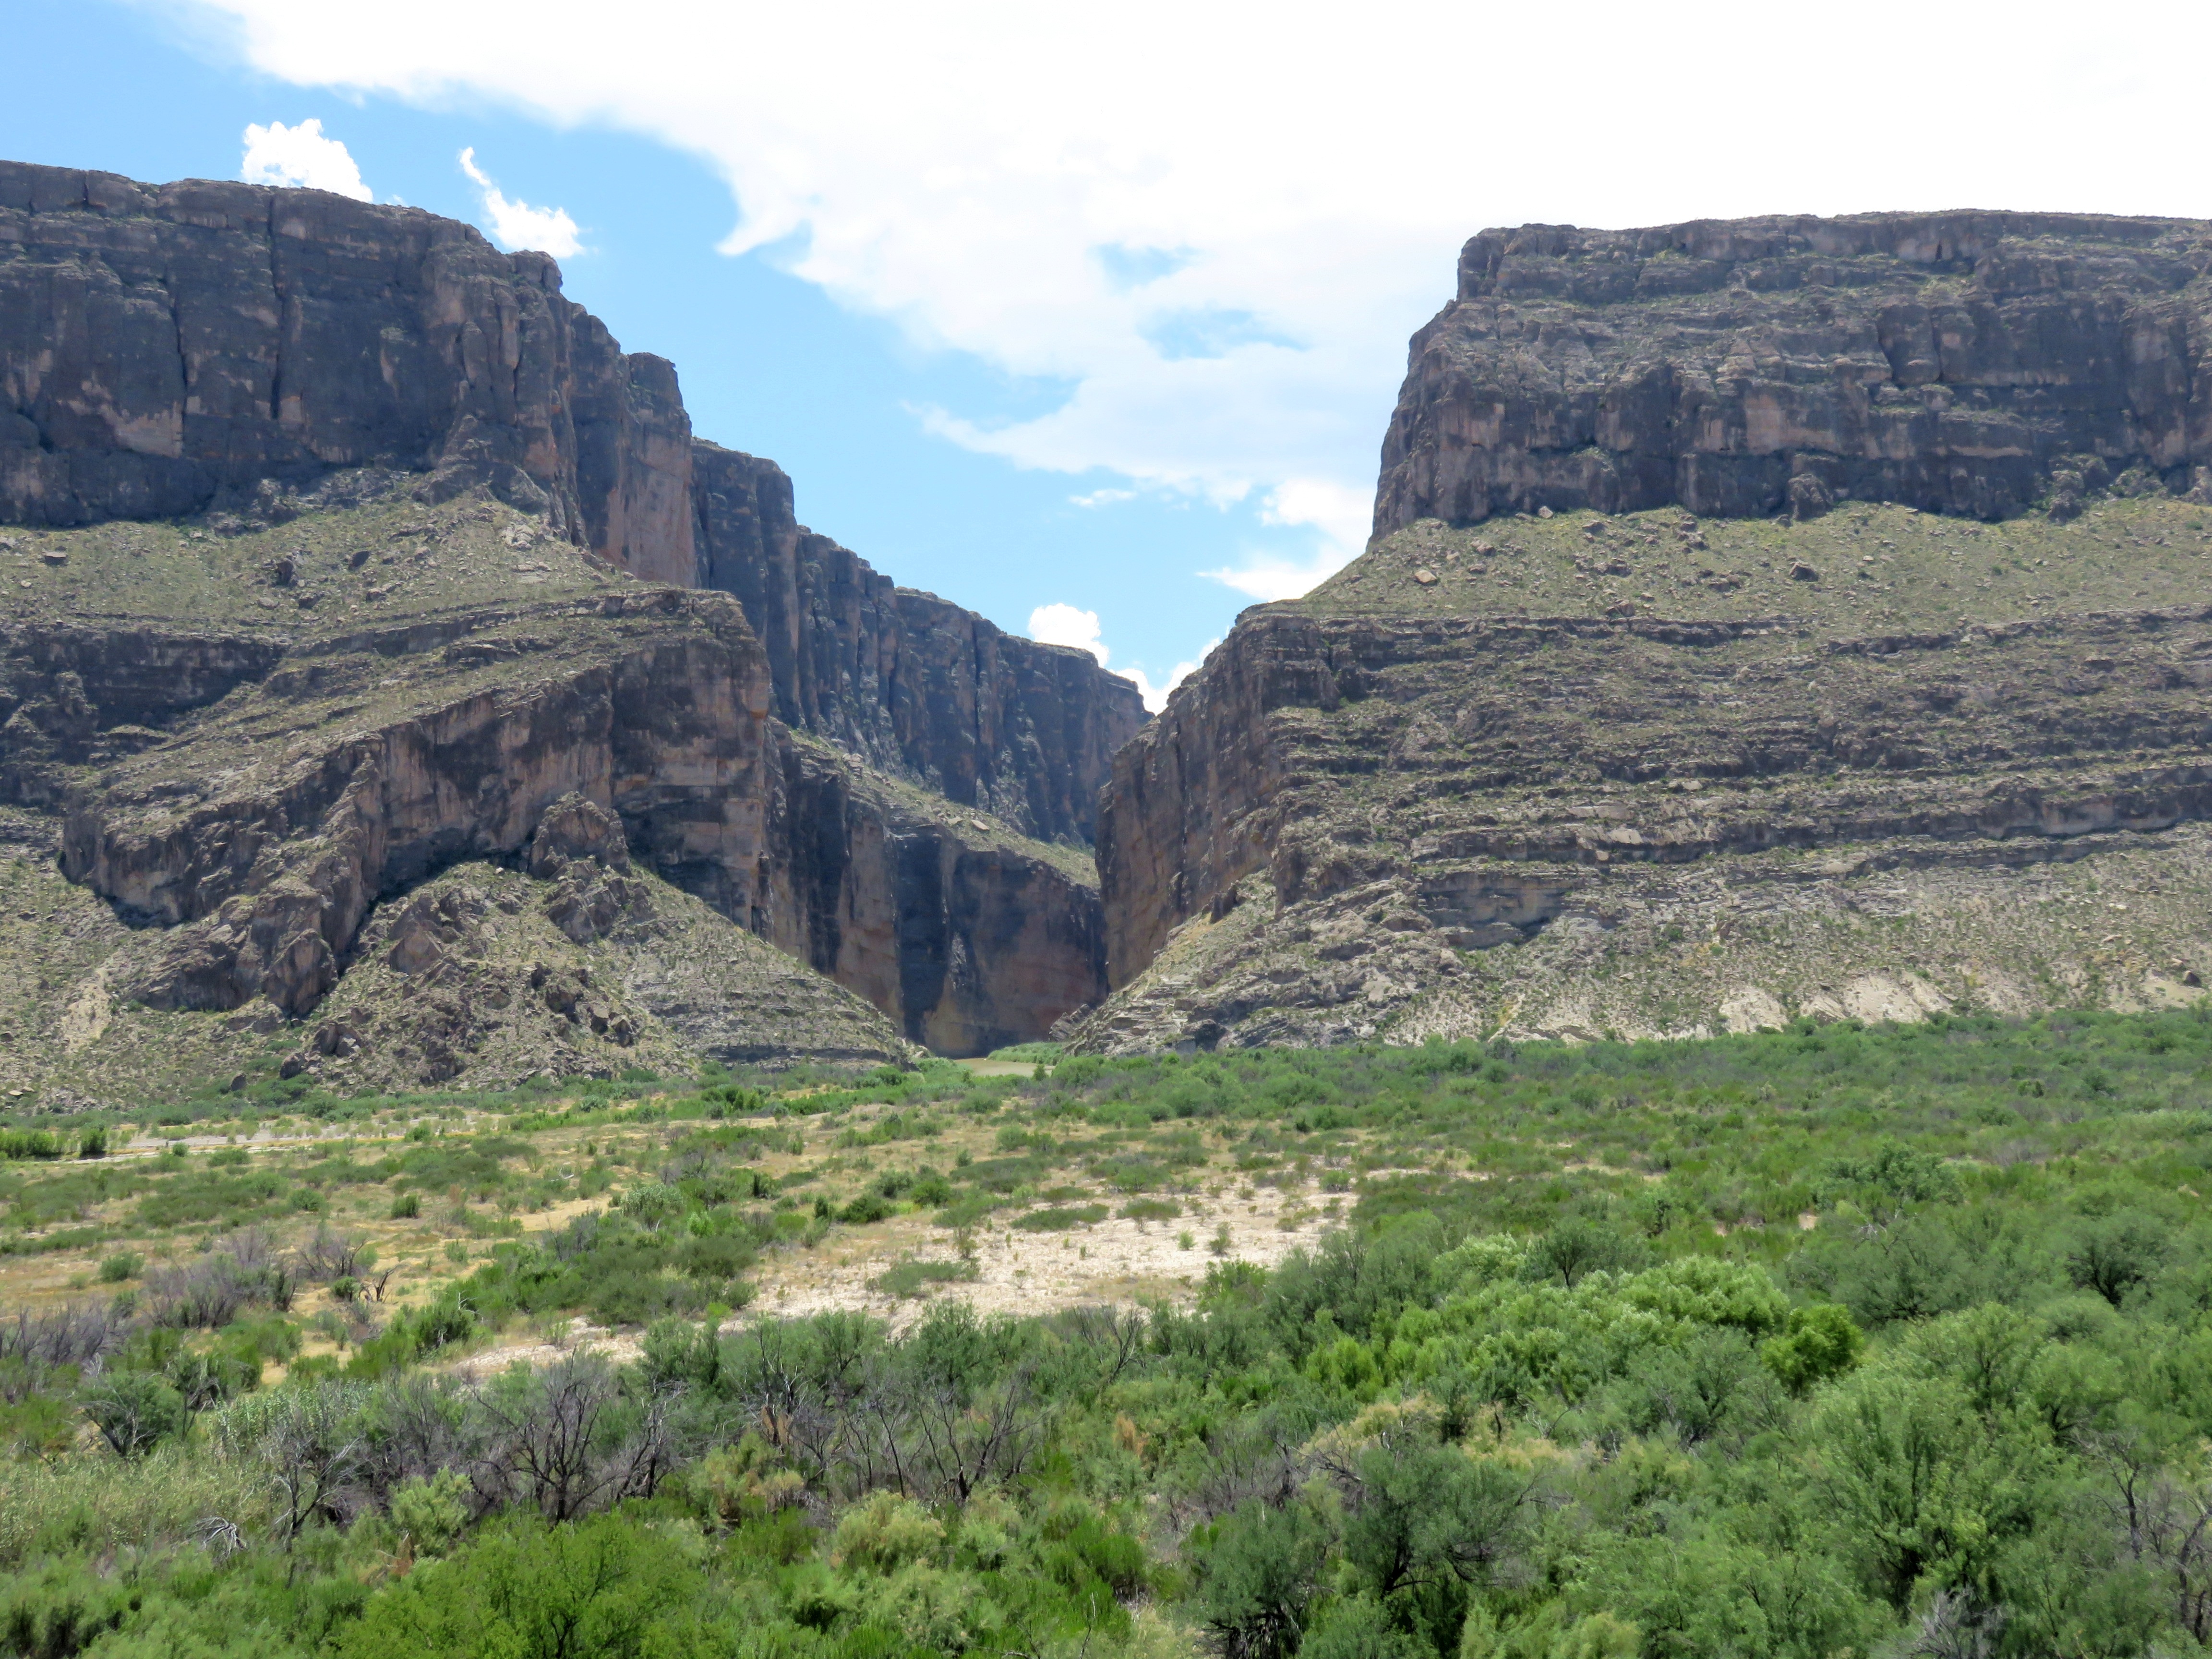
landscape, water, nature, outdoor, rock, mountain, sky, desert, river, valley, tourist, travel, formation, cliff, bend, america, landmark, canyon, tourism, terrain, national park, ridge, erosion, south, west, grande, geology, badlands, ravine, plateau, geologic, escarpment, rio, big, famous, texas, border, ecosystem, destination, wadi, landform, rio grande, geographical feature